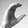
ASL letter: C